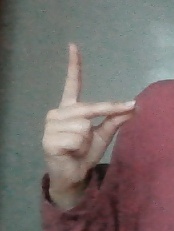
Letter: ta